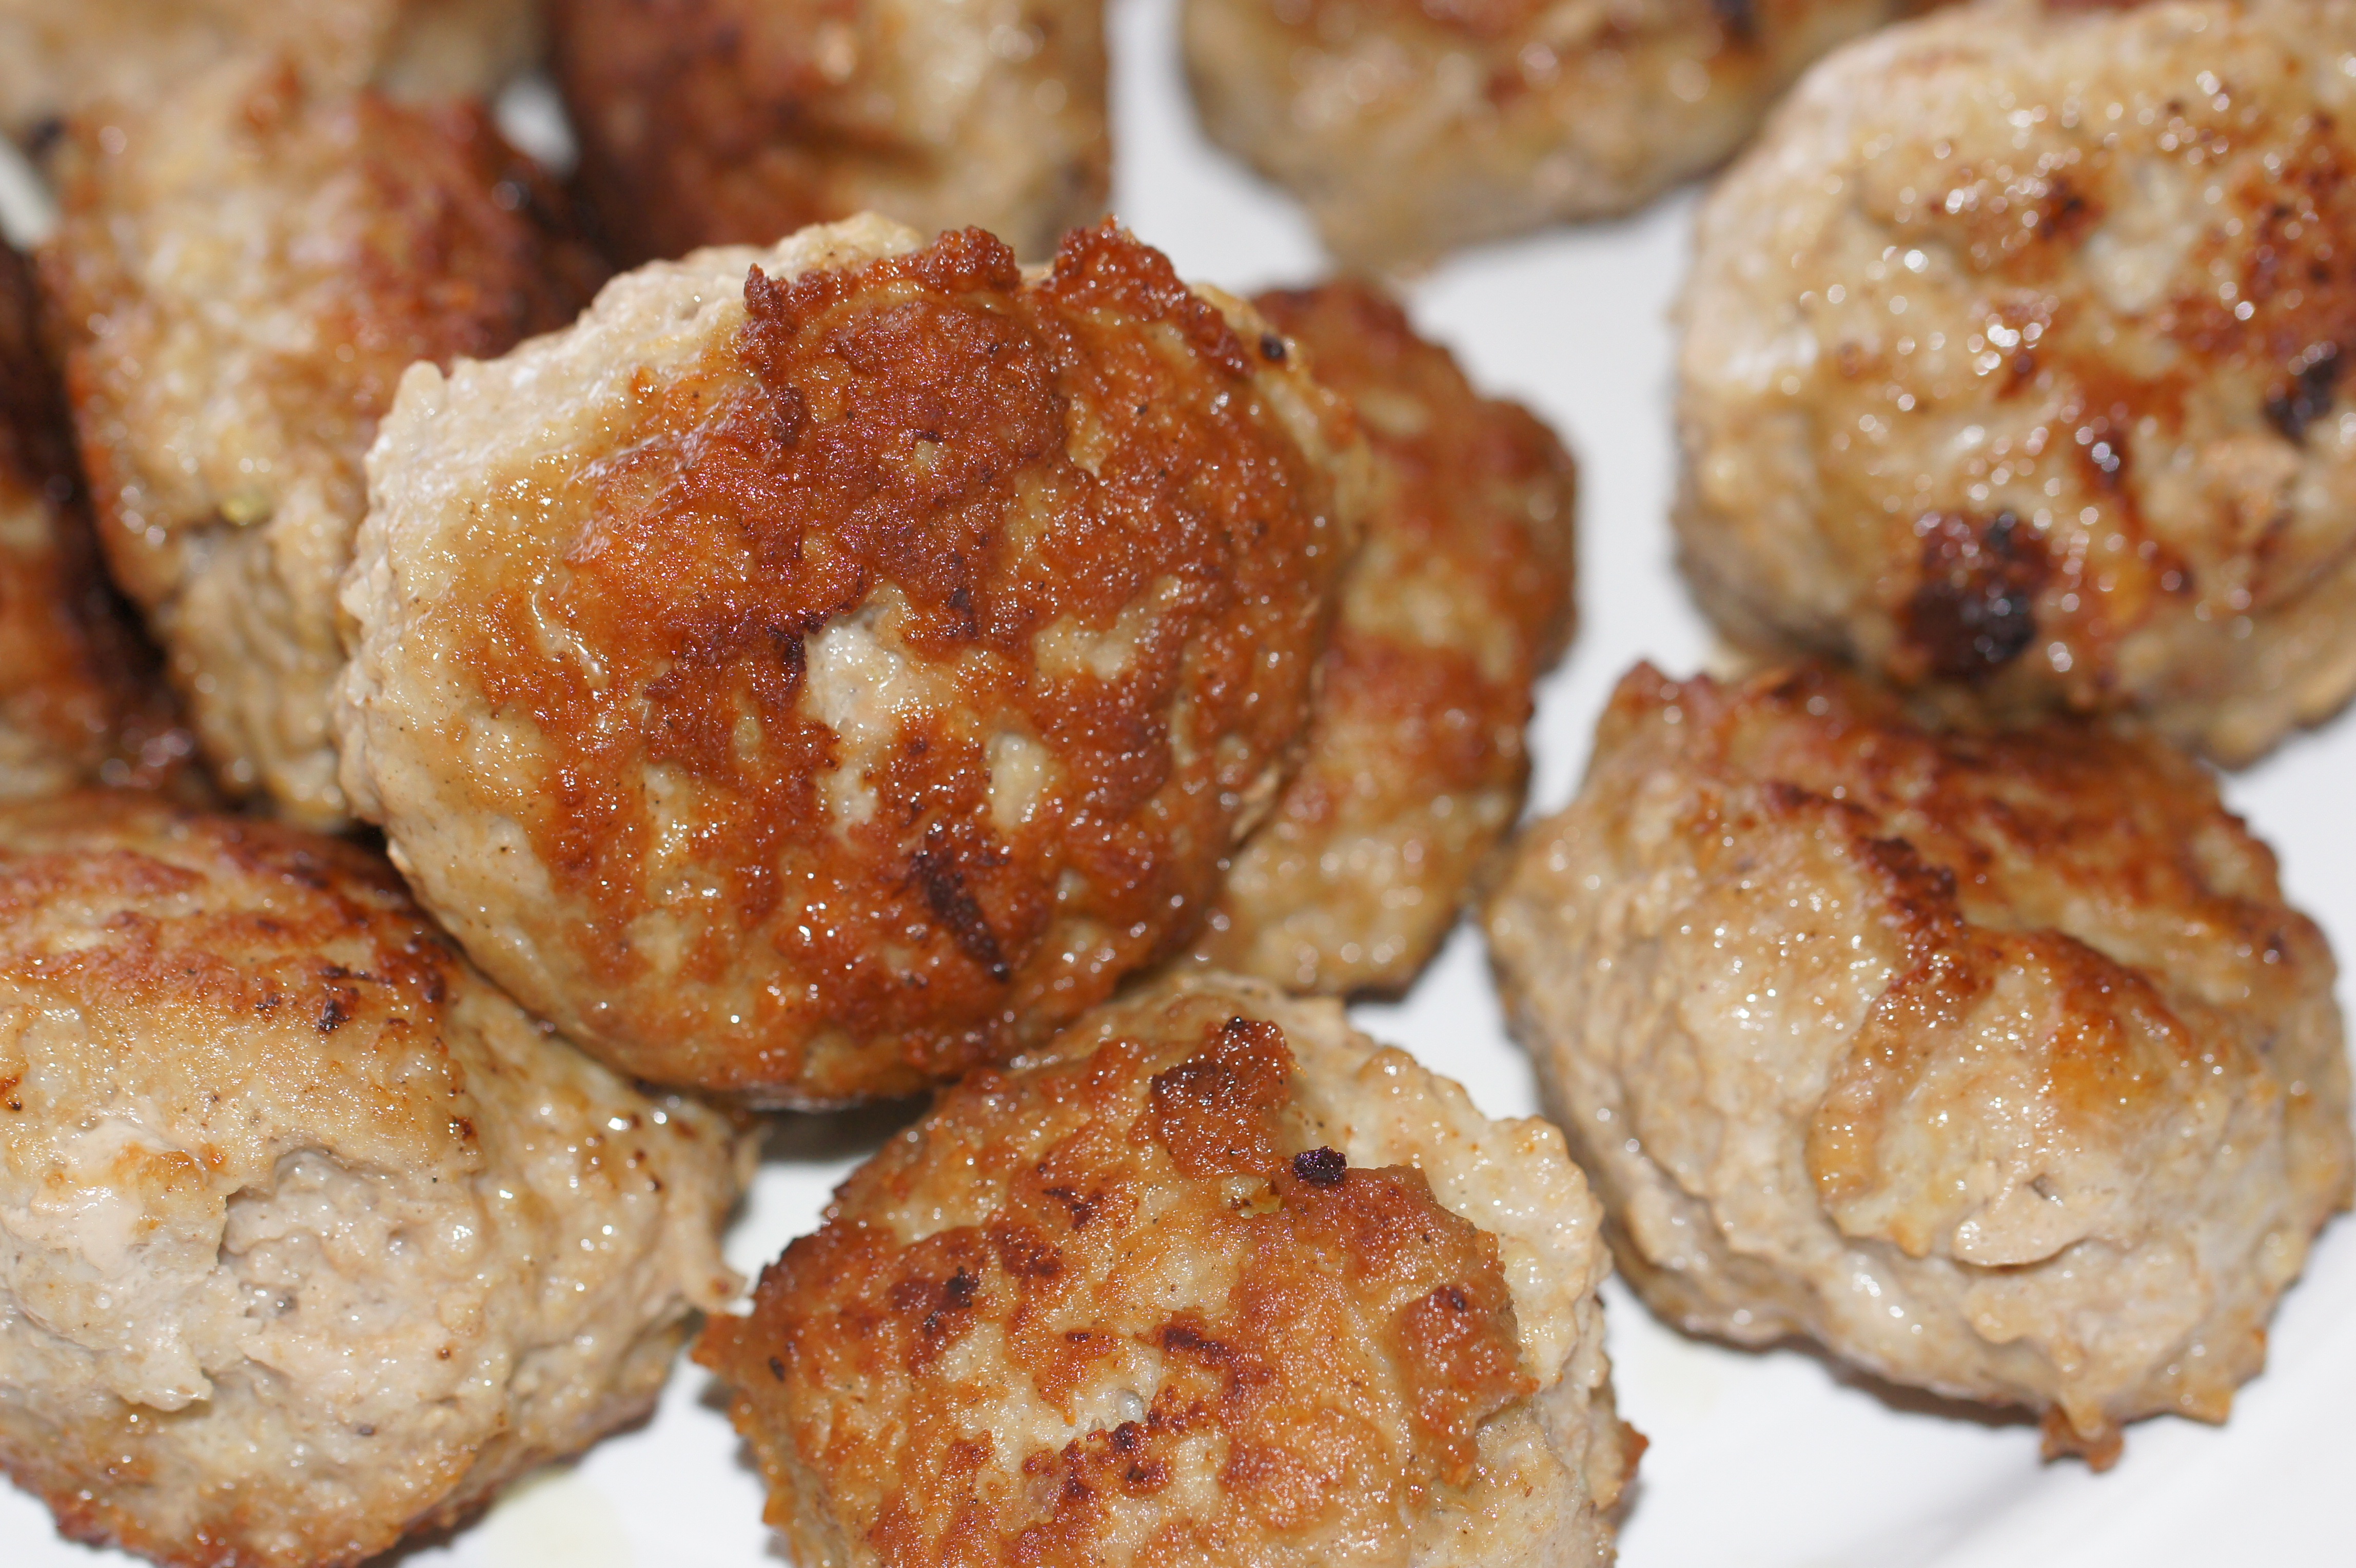
dish, meal, food, produce, breakfast, fast food, meat, pork, cuisine, fried, meatballs, meatball, fried food, animal source foods, frikadeller